Deutsche Schule Durban

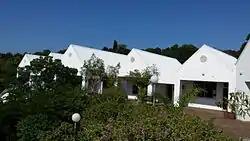
Deutsche Schule Durban buildings

The Deutsche Schule Durban (DSD) is a private German school in the suburb of Westville, west of Durban, KwaZulu-Natal, South Africa. It educates children from 18 months to the 7th grade in German and also teaches from grades 5 to 7 in English.